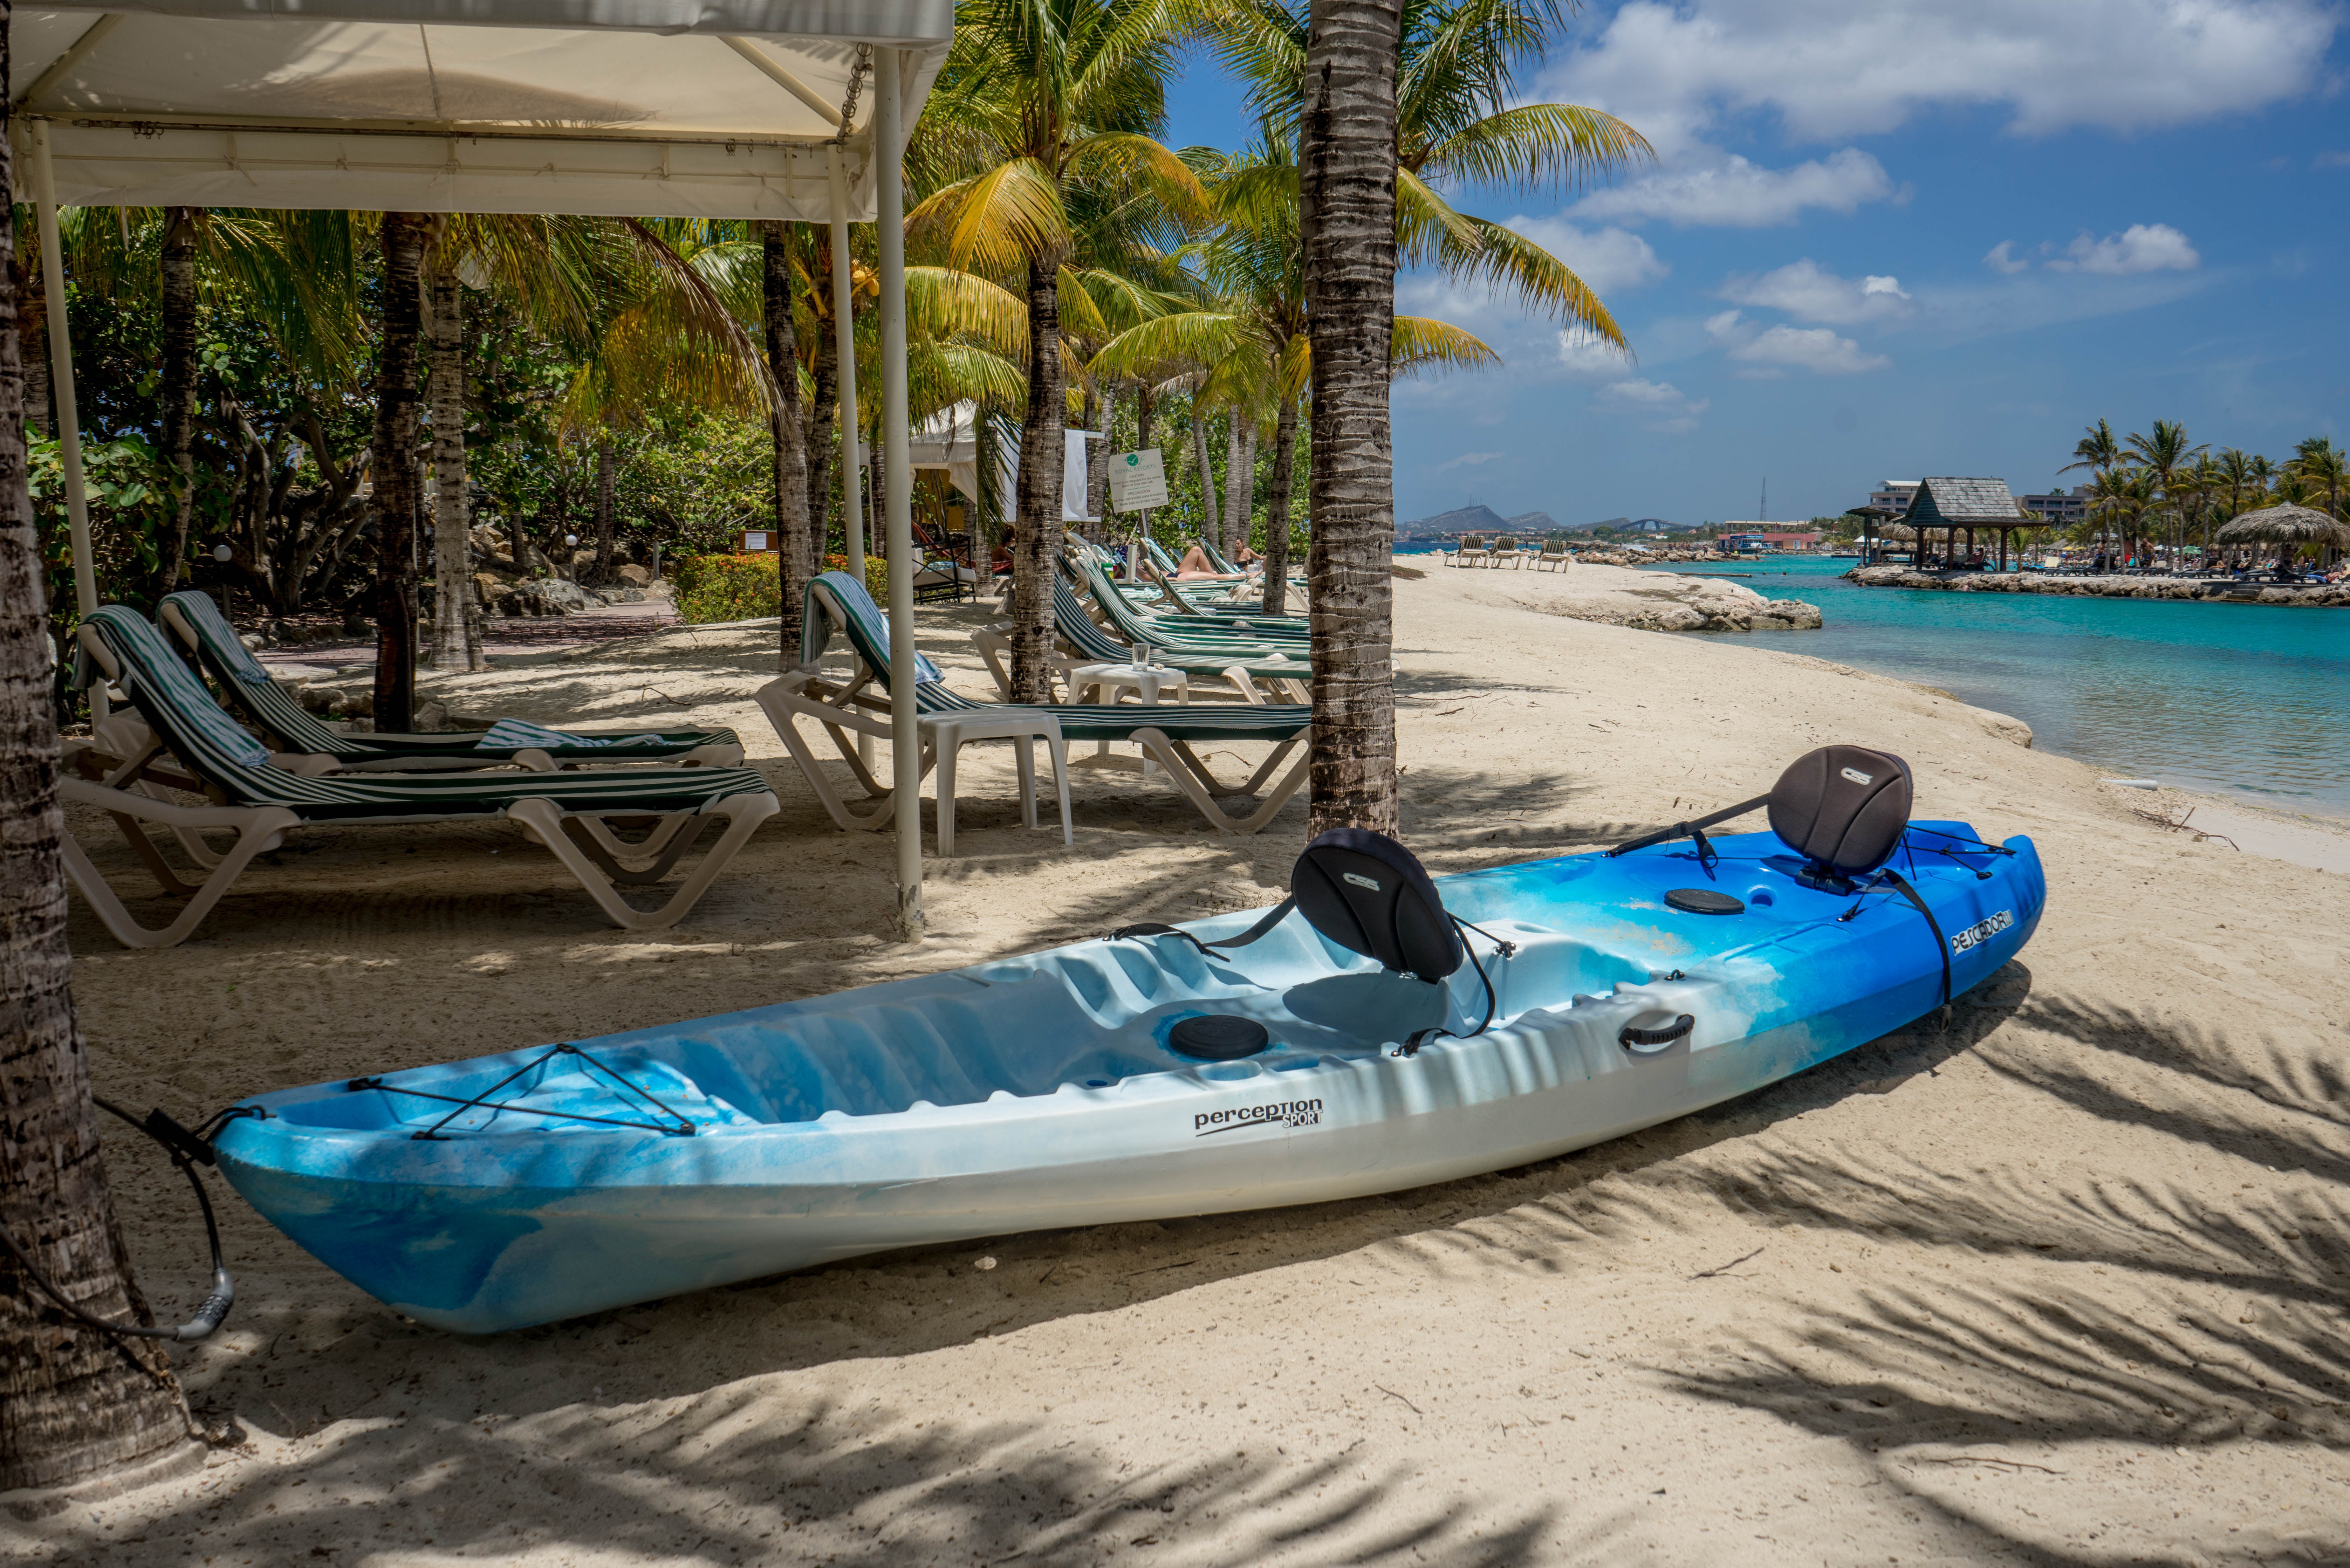
beach, landscape, sea, coast, water, nature, sand, sky, sun, sport, boat, palm tree, shore, summer, vacation, tourist, travel, coastline, recreation, vehicle, swimming pool, tropical, holiday, lagoon, island, blue, colorful, tourism, leisure, kayak, activity, relaxation, resort, boating, water park, watercraft, ecosystem